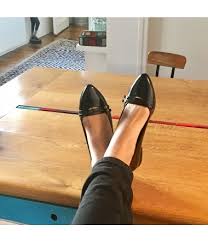
Label: Ballet Flat